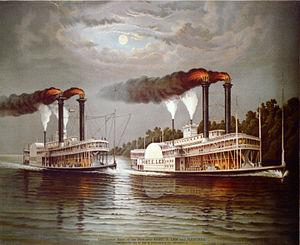
En remontant le Mississippi est la vingt-neuvième histoire de la série Lucky Luke par Morris et René Goscinny. Elle est publiée pour la première fois du nᵒ 1111 au nᵒ 1132 du journal Spirou, avant d'être publiée en album en 1961.